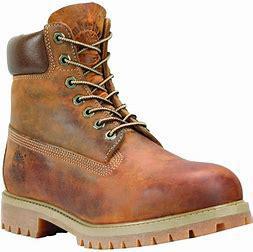
Brand: Timberland
Model: 6 Inch